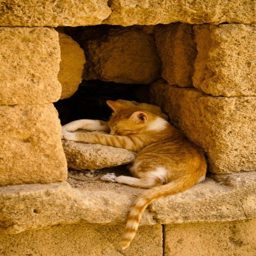
a nook for a nap !